Tucker Fire

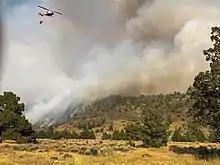

The Tucker Fire was a wildfire that burned near Clear Lake National Wildlife Refuge in Modoc County, California in the United States. The fire ignited on Sunday, July 28, 2019 along Highway 139 and went on to burn an estimated 14,217 acres of land. As of August 15, the fire was 95% contained. Officials say the wildfire was caused by traffic on Highway 139.